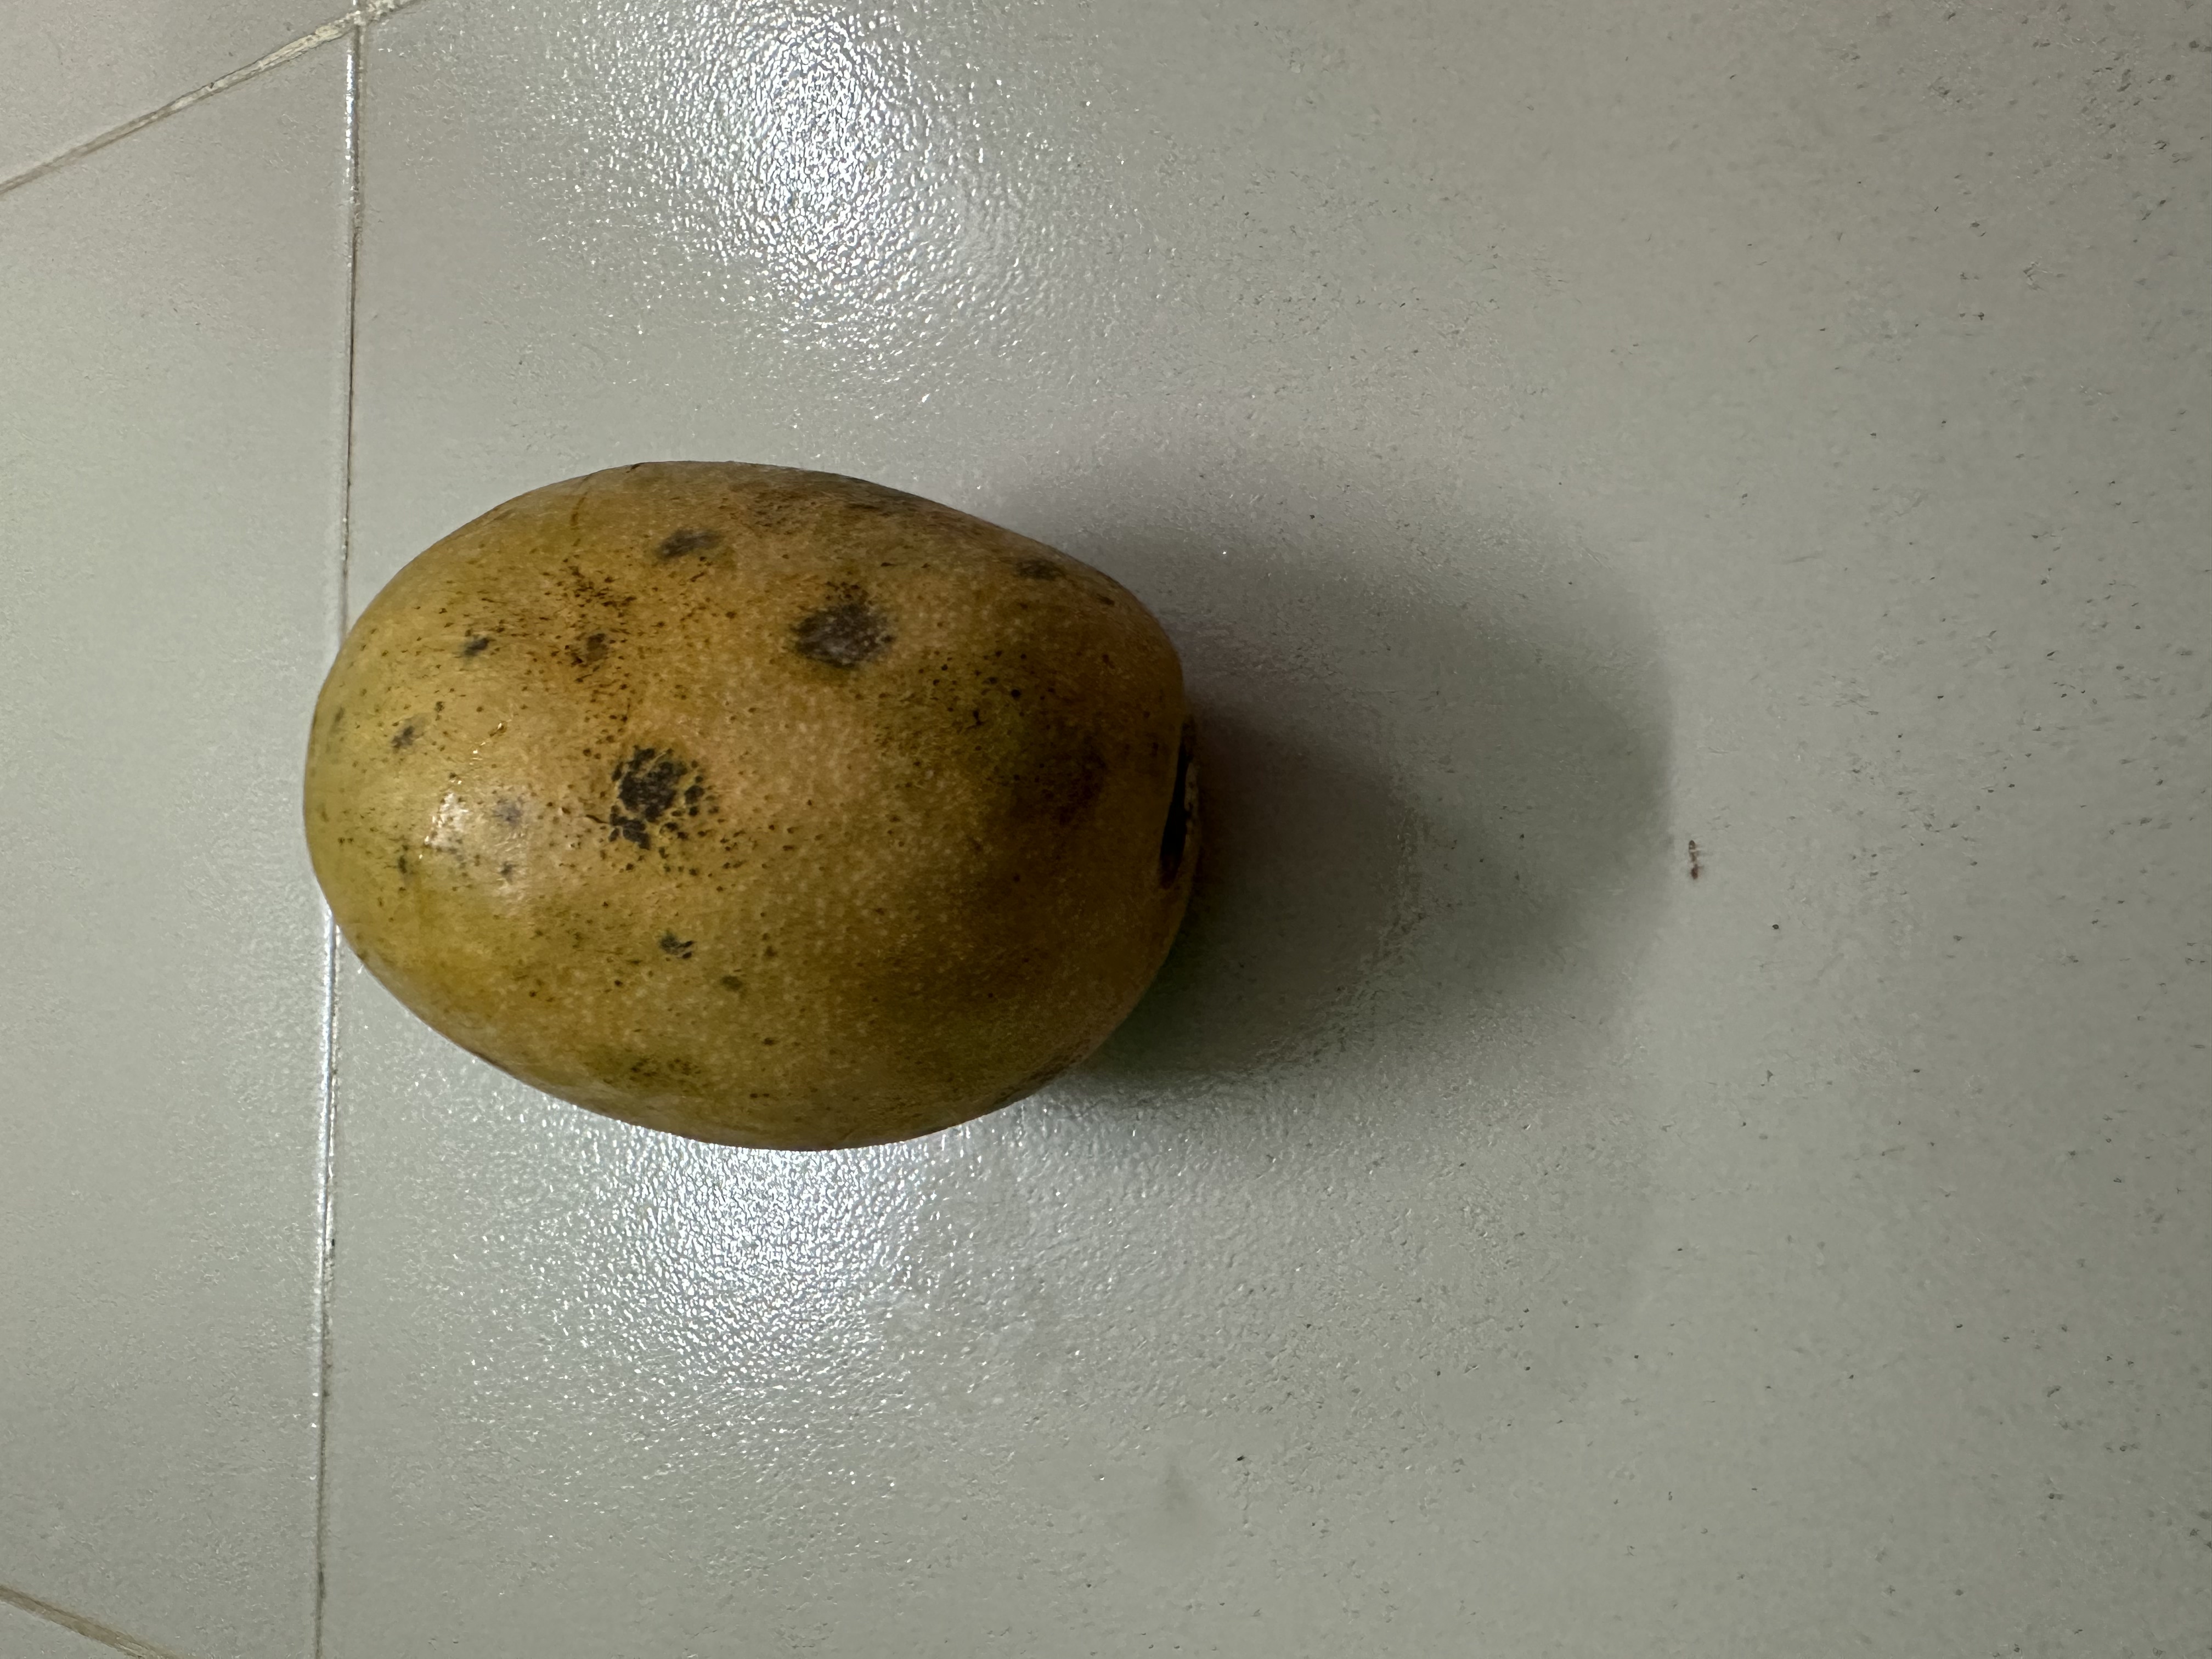
Mango variety: Mollika